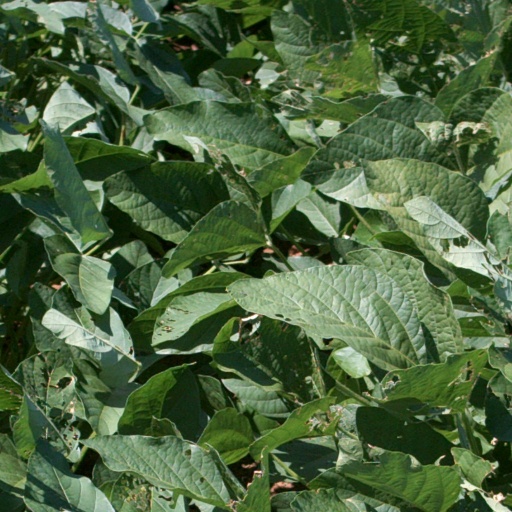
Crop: soybean